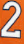
Number: 2